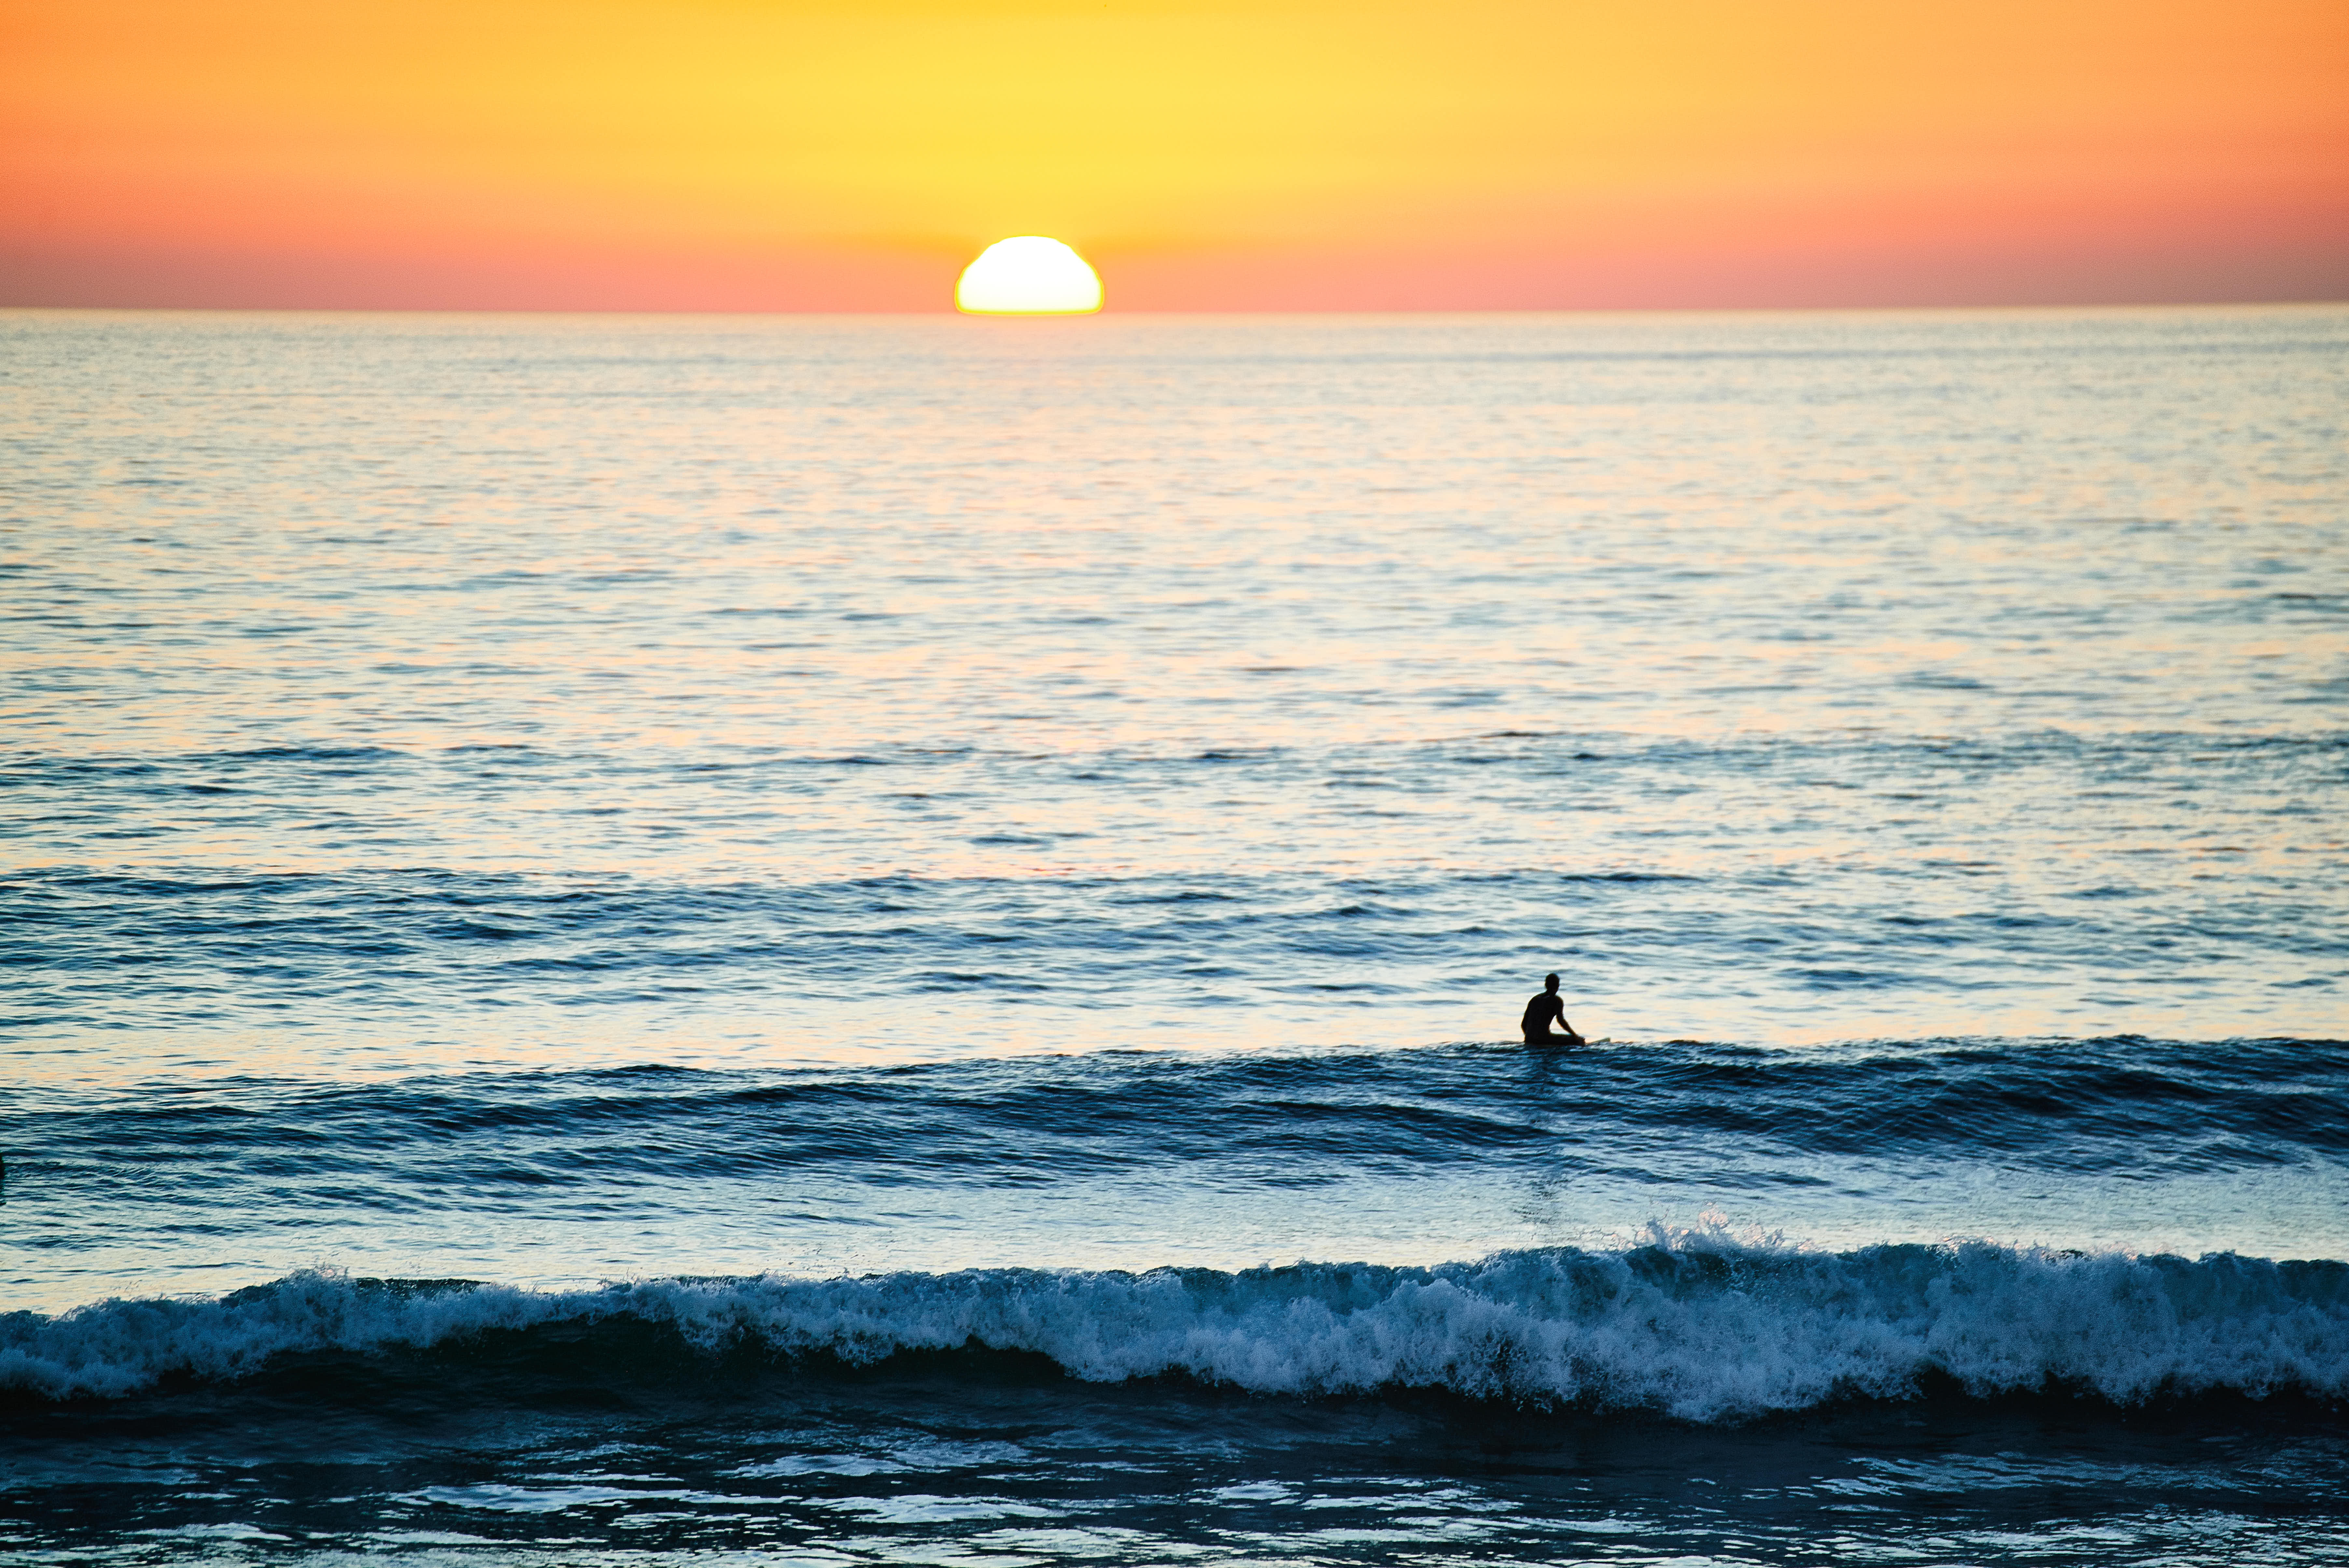
beach, sea, coast, water, nature, ocean, horizon, sky, sun, sunrise, sunset, shore, wave, dawn, surfer, dusk, surf, seascape, seashore, body of water, outdoors, cape, wind wave, surfing equipment and supplies